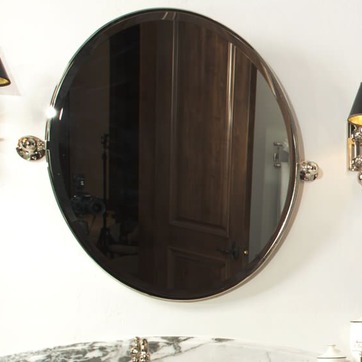
Material: mirror